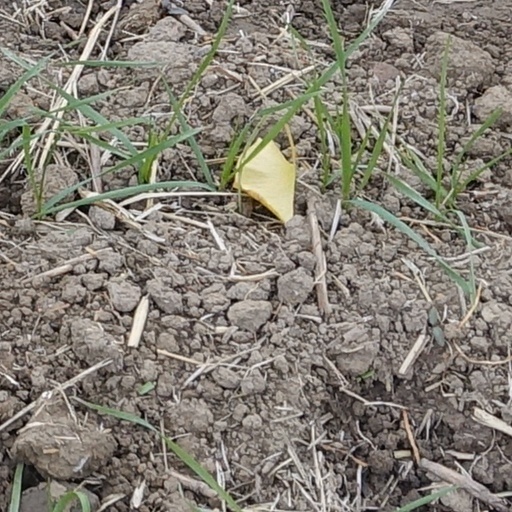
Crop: wheat